Songieu

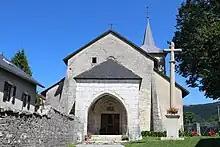
Église St Martin

Songieu is a former commune in the Ain department in eastern France. On 1 January 2016, it was merged into the new commune Haut Valromey.